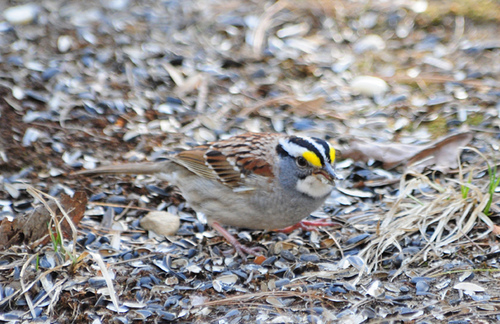
small bird, with black and white stripes on its head, with a small hint of yellow around they eye.
a fat bird has gray and brown feathers on it's body and yellow, black, white and blue colors on it's head.
bird has brown body feathers, gray breast feather, and blue beak
this brown-striped bird has distinctive yellow markings near its eyes, and a black and white striped head.
the bird has a white throat, the bill is short and pointed , with a black nape and white crown.
this colorful bird has a yellow and white superciliary and a white throat.
this bird has wings that are brown and has a striped crown
this bird is grey with brown and has a very short beak.
this small bird has a pale beige-grey belly with a splotch of white on the throat, bright yellow eyebrows and black and white stripes on the crown.
this bird has white black and yellow crown with reddish tarsus
Species: White Throated Sparrow